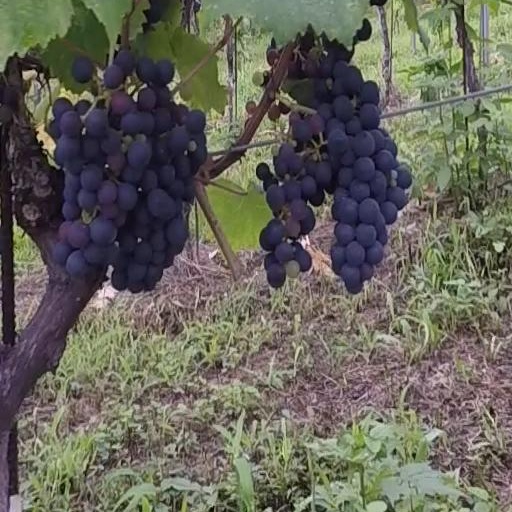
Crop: grape